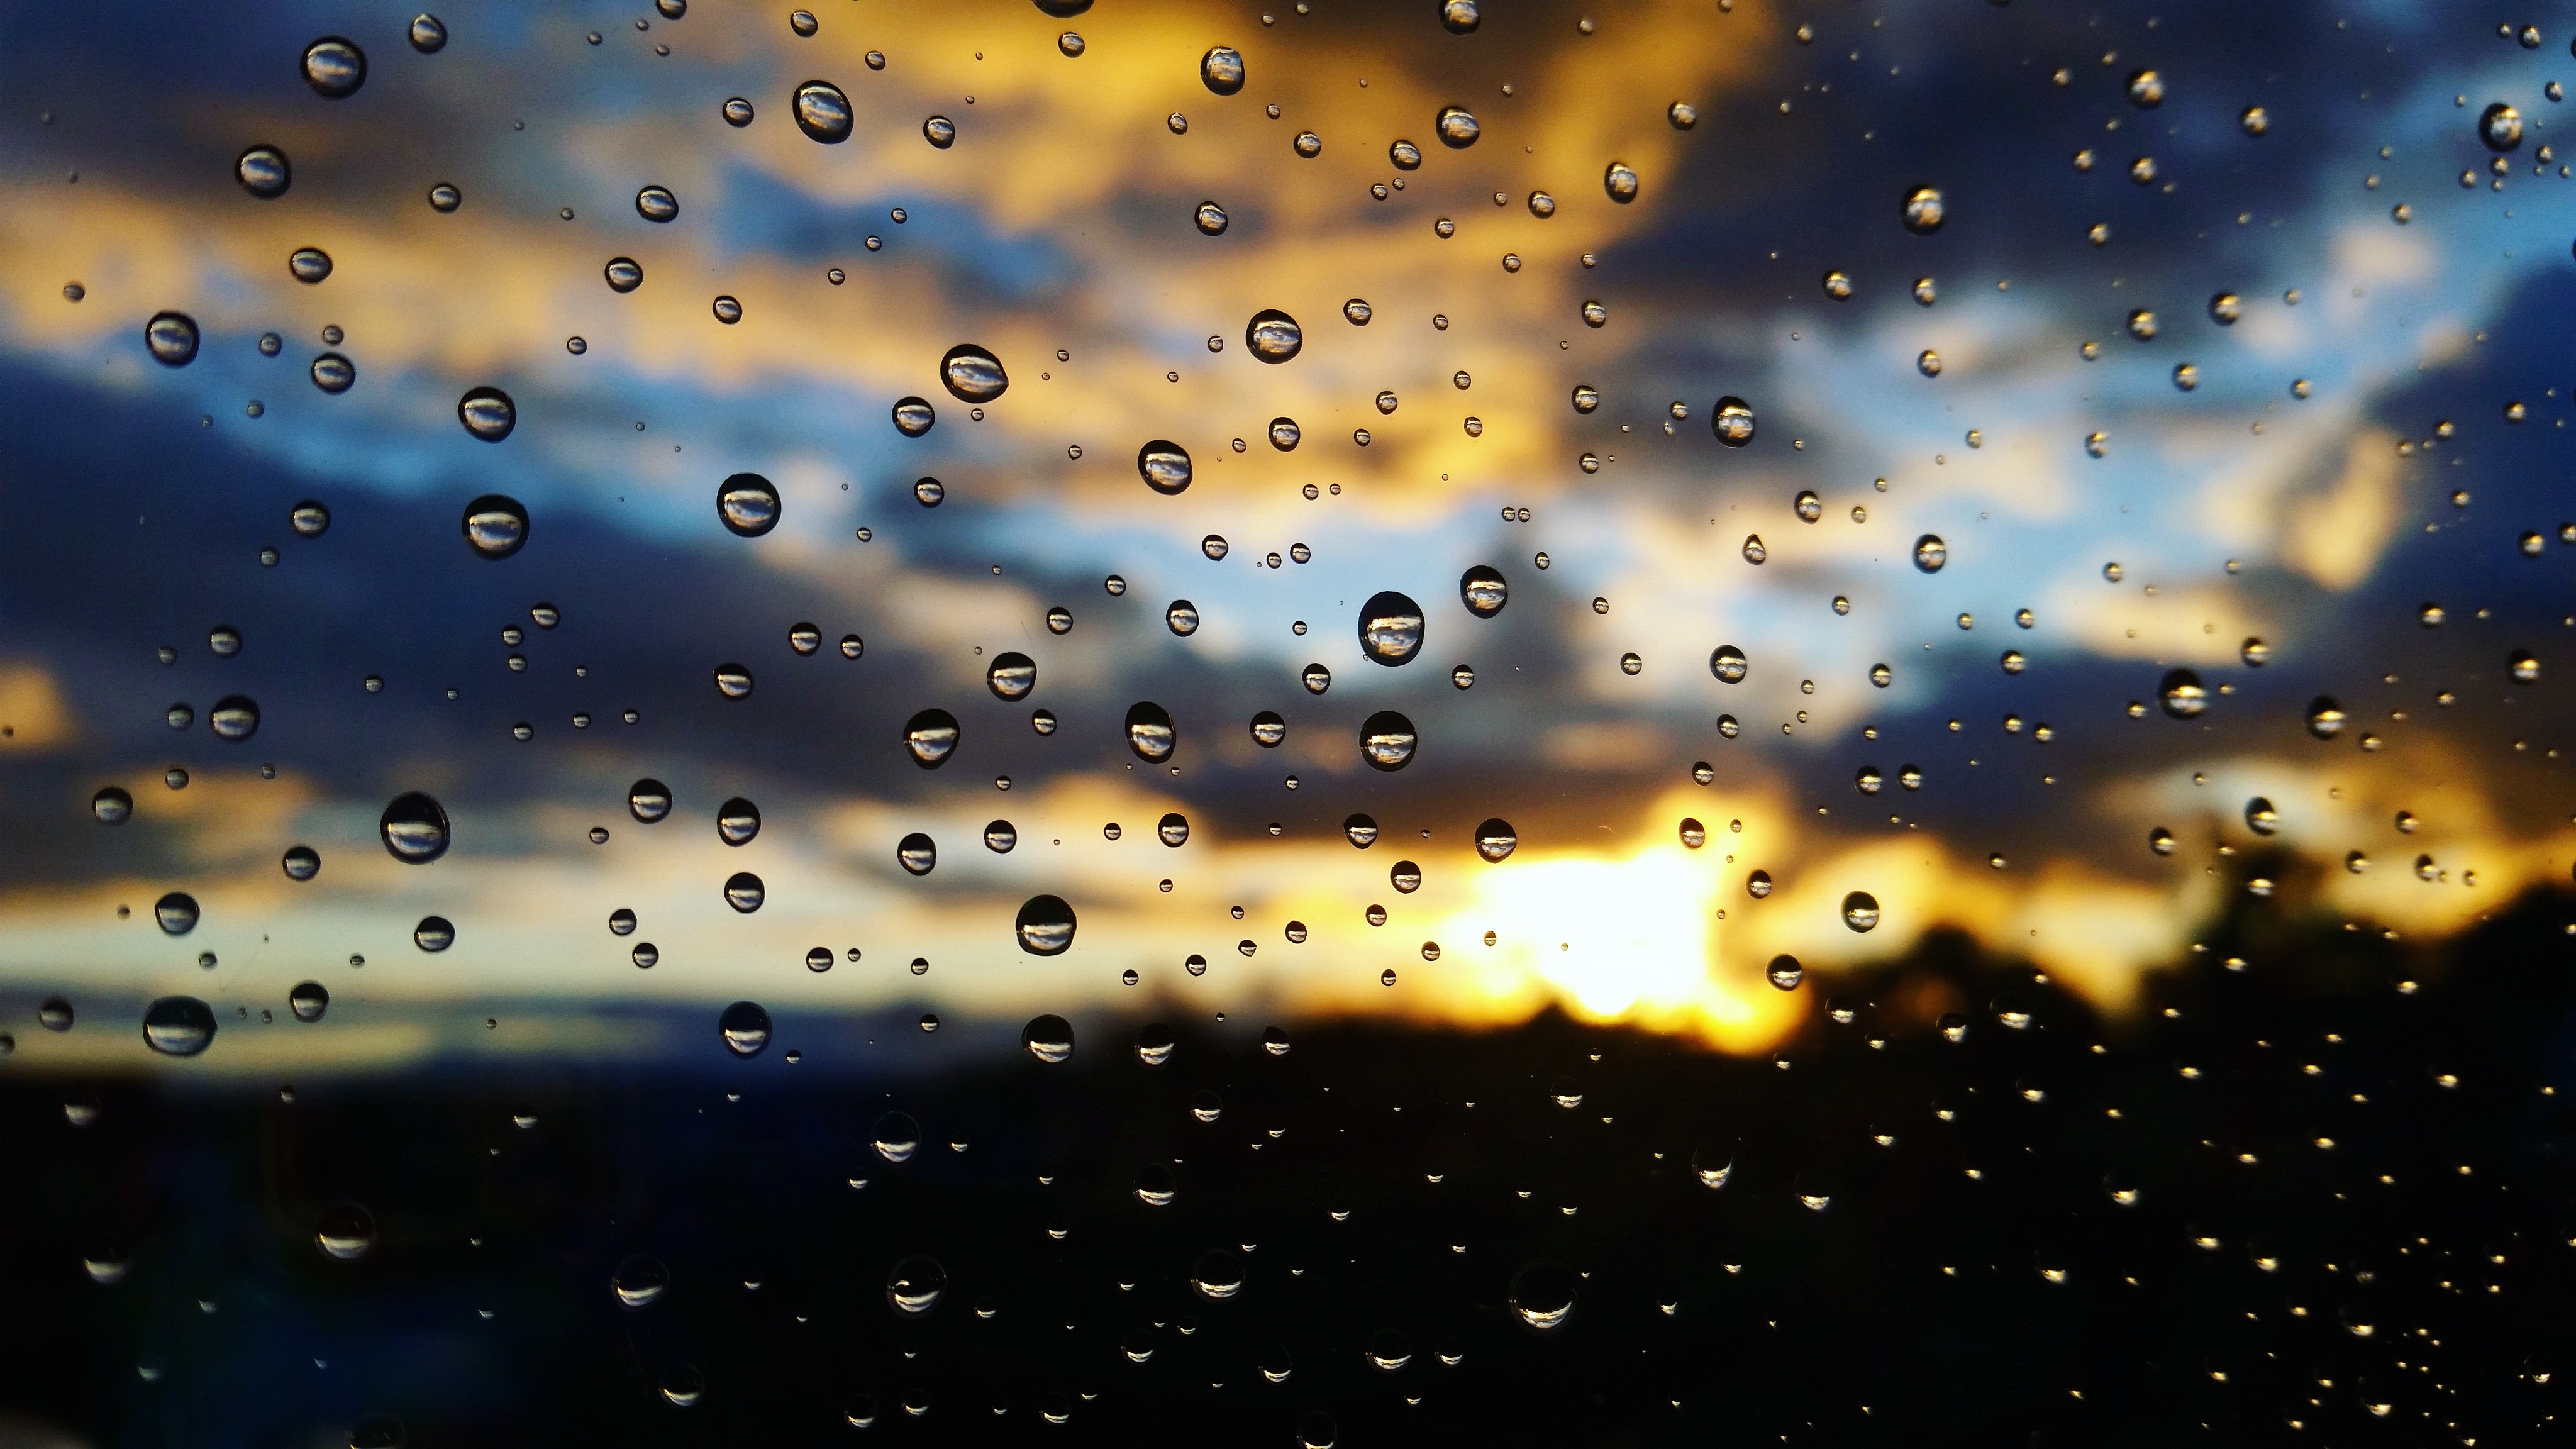
rain, autumn, sunset, sun, nature, beauty